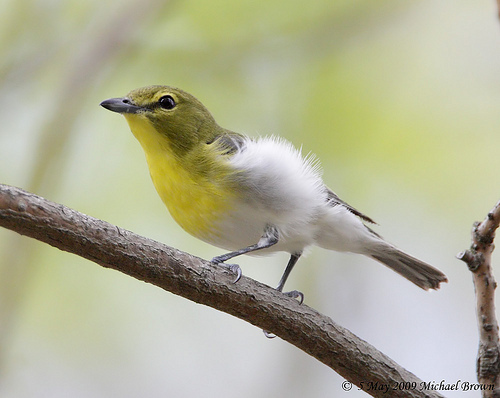
a small bird with yellow belly, fluffy white wings and gray markings on the head and rectines.
this bird has a white belly, yellow breast, and grey head and wings.
this is a small bird with a black, pointed beak, yellow head and chest, grey wing and a white belly.
this bird has a yellow breast and white tufted side feathers.
this bird has a white belly, yellow breast, bgrayis crown, and short pointy bill.
this bird is yellow with whit eand has a very short beak.
a small bird with a long grey tarsus and a bright yellow throat and breast.
this bird has white primaries, a yellow green crown, and a yellow belly.
this small bird has a bright yellow throat and breast, a small black beak, bright white belly, and a dark yellowy-green head.
the bird has a yellow breast and belly and a white torso.
Species: Yellow Throated Vireo